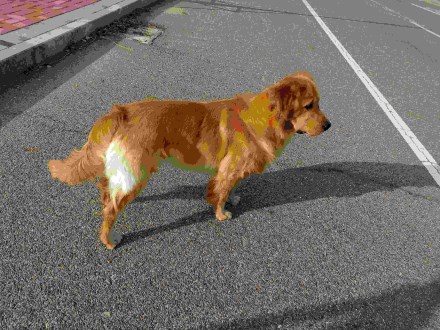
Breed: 5355-n000126-golden_retriever